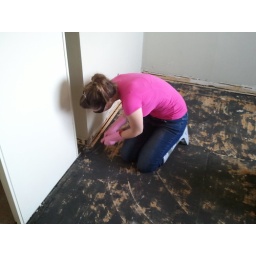
Pulling up wooden tack strips in master bed room